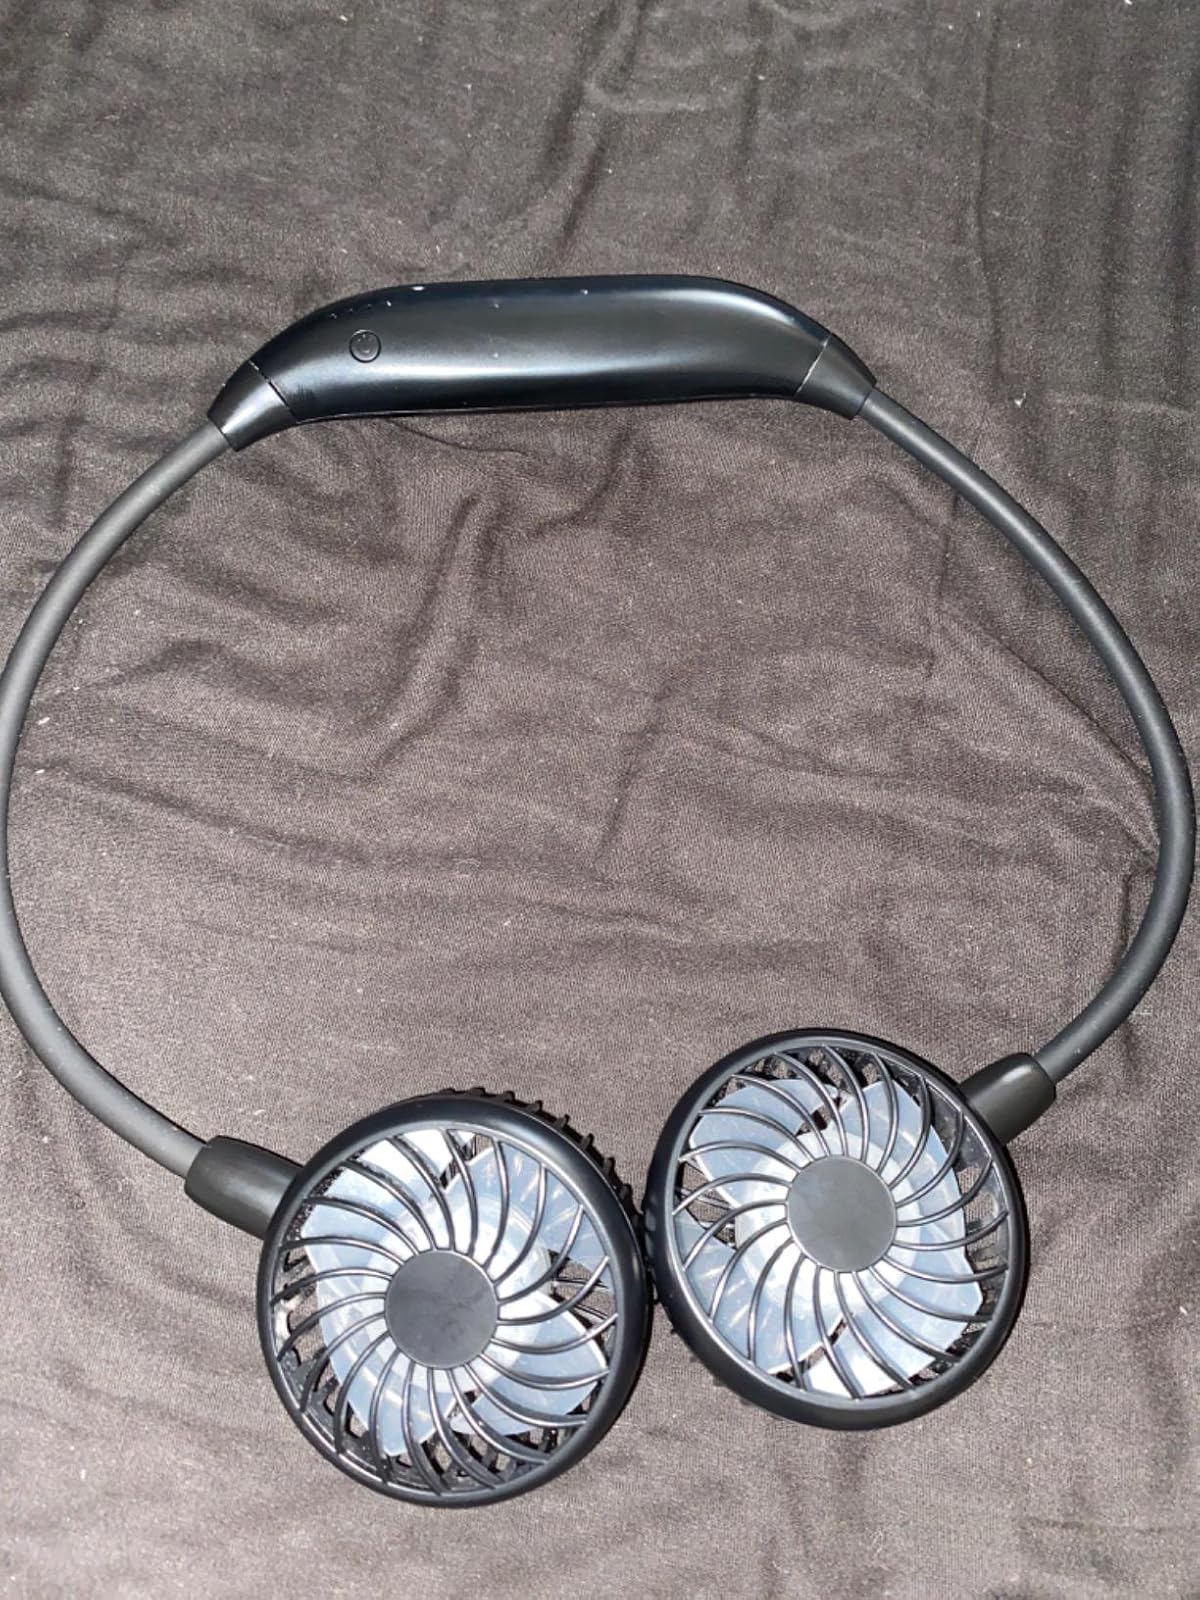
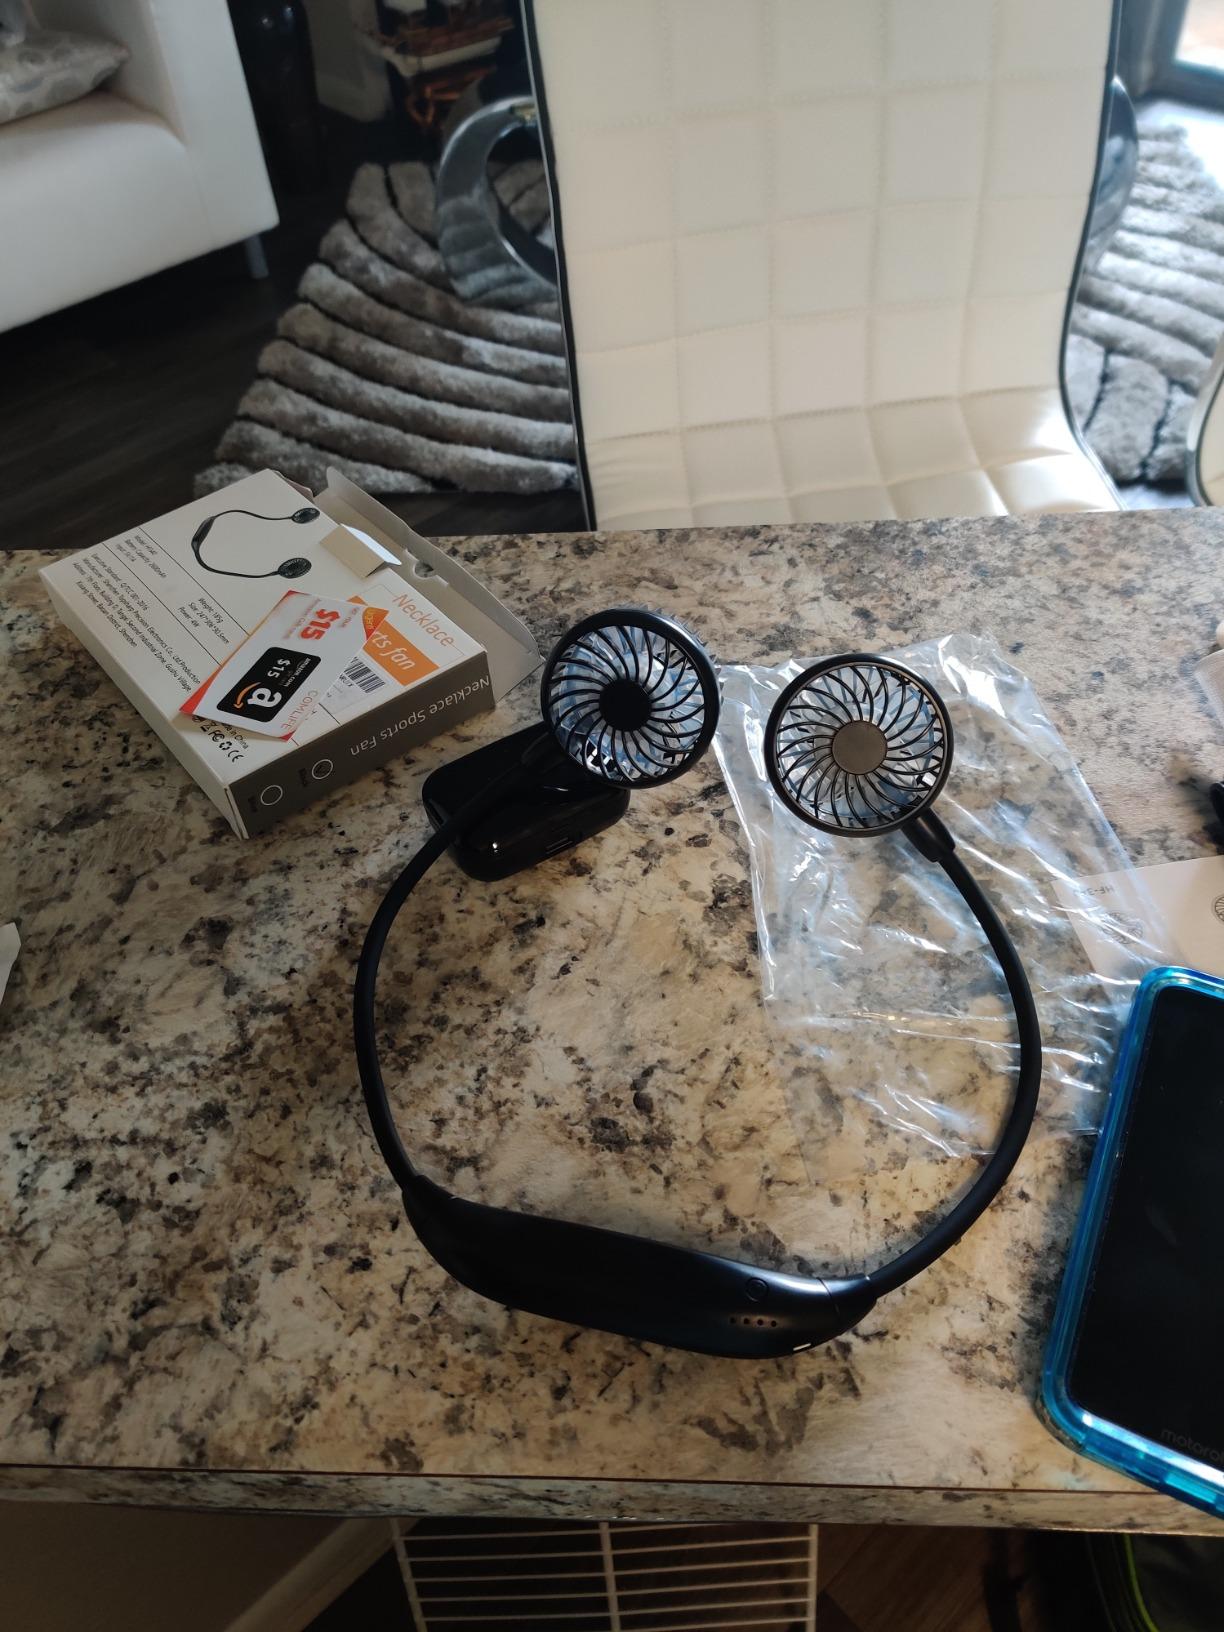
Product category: fan
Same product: yes